HMS Badsworth

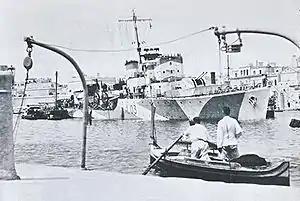
"Badsworth" after being hit by a mine near the Grand Harbour.

On 29 May, "Badsworth" was chosen for far escort duties of supply convoy to Malta, as part of Operation Harpoon. After preparing for the Mediterranean duties at Derry, on 6 June the destroyer joined Convoy WS-19S in the north west approaches as part of Ocean Escort for passage to Gibraltar. On 12 June, "Badsworth" joined the cruiser , with a covering destroyer flotilla made up of the destroyers , , "Matchless", , , , and . Also part of "Force X" charged with leading the convoy to Malta were the minesweepers , , and . The ships set out of Gibraltar escorting the convoy through the Sicilian narrows.